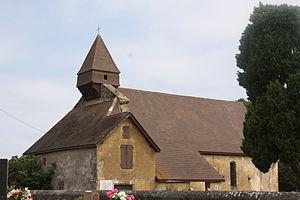
Église Saint-Martin de Lasserreéglise et portail du cimetière
Cet article recense une partie des monuments historiques des Pyrénées-Atlantiques, en France.
Lasserre est une commune française, située dans le département des Pyrénées-Atlantiques en région Nouvelle-Aquitaine.